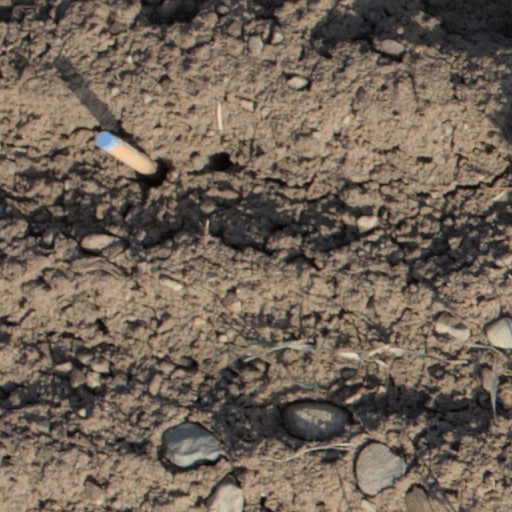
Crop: wheat